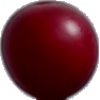
Label: Cherry Wax Red 1